Anita Wachter

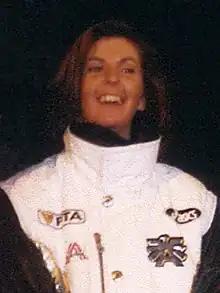
Wachter in December 1996

Anita Wachter (born 12 February 1967) is a former World Cup alpine ski racer and Olympic gold medalist from Austria. She focused on the technical events and specialized in giant slalom.